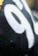
Number: 9